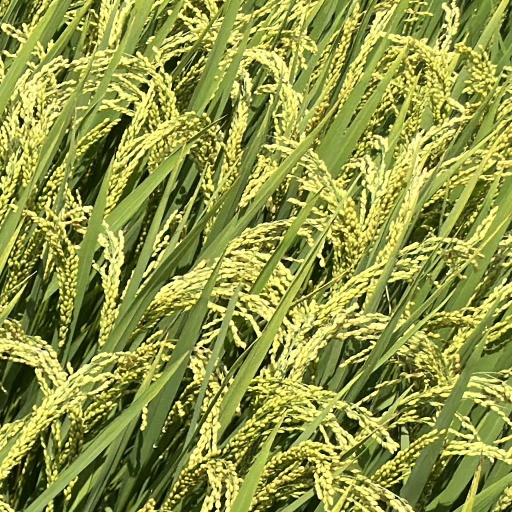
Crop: rice